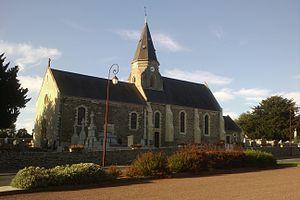
Église Saint-Gildard de fr:Bérigny
Bérigny est une commune française, située dans le département de la Manche en région Normandie, peuplée de 425 habitants.